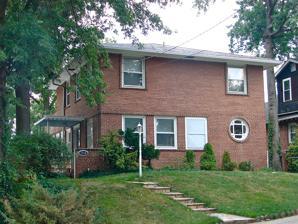
Building: Ralph Bunche House (Washington, D.C.)
Country: United States of America
Year built: 1941
Historic house in Washington, D.C., United States See also: Ralph Bunche House (disambiguation) United States historic place Ralph Bunche House U.S. National Register of Historic Places D.C. Inventory of Historic Sites Ralph Bunche House in 2011 Show map of District of Columbia Show map of the United States Location 1510 Jackson Street, N.E. , Washington, D.C. Coordinates 38°55′47″N 76°59′2″W / 38.92972°N 76.98389°W / 38.92972; -76.98389 Area less than one acre Built 1941 Architect Hilyard Robinson Architectural style International style NRHP reference No. 93001013 Significant dates Added to NRHP September 30, 1993 Designated DCIHS April 29, 1975 Ralph Bunche House was the home Ralph Bunche commissioned from Hilyard Robinson in 1941. It is located at 1510 Jackson Street, Northeast, Washington, D.C. , United States, in the Brookland neighborhood. He lived there while he was a professor at Howard University , and worked at the Office of Strategic Services (1941-1943) and the State Department (1943-1947). It was listed in the National Register of Historic Places in 1993. It was named as an endangered place by the D.C. Preservation League in 2001. See also National Register of Historic Places listings in Washington, D.C. Ralph J. Bunche House , his home in Los Angeles, California Ralph Johnson Bunche House , the home in Queens, New York , where Bunche lived for 30 years until his death in 1971. References